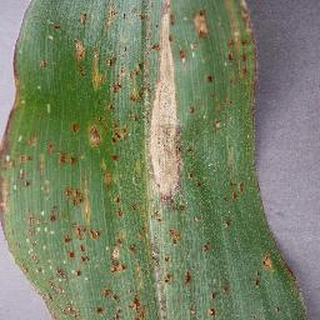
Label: corn_northern_leaf_blight